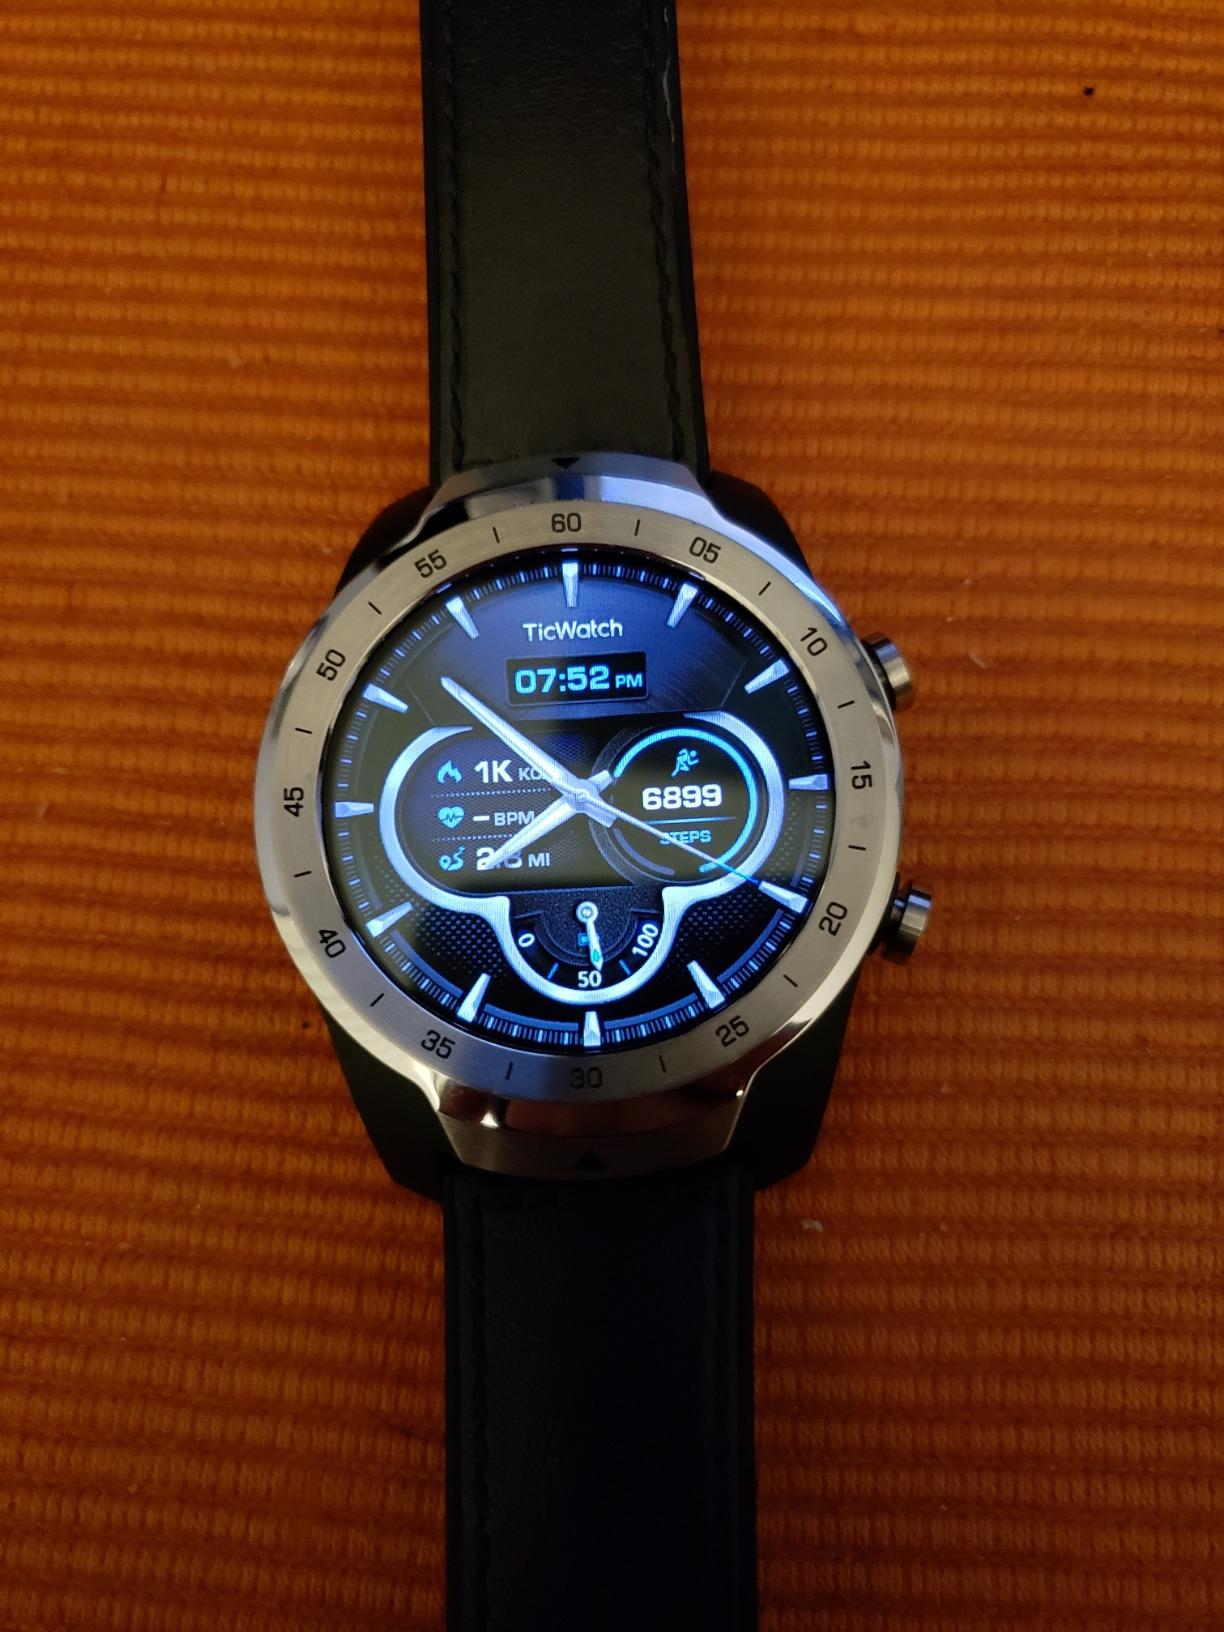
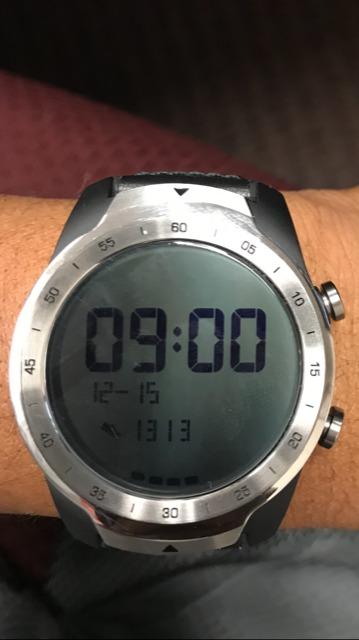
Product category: smartwatch
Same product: yes